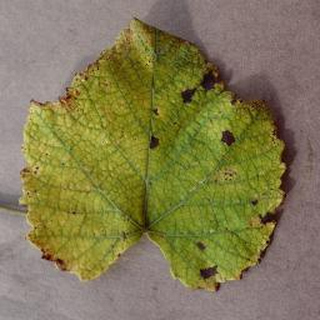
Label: grape_leaf_blight